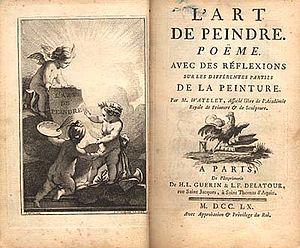
Jacob Folkema, né à Dokkum le 18 août 1692 et mort à Amsterdam le 3 février 1767, est un graveur et dessinateur néerlandais.
Claude-Henri Watelet, né le 28 août 1718 à Paris où il est mort le 12 janvier 1786, est un financier, artiste et homme de lettres français, à la fois peintre, aquafortiste, collectionneur, critique d'art, poète didactique et auteur dramatique.